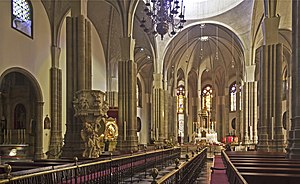
Katedralen i San Cristóbal de La Laguna / Galleri
Katedralen i San Cristóbal de La Laguna er en romersk-katolsk katedral beliggende i byen San Cristóbal de La Laguna. Det er sæde for San Cristóbal de La Laguna Stift. Stiftet dækker provinsen Santa Cruz de Tenerife. Katedralen er også et sogn og er dedikeret til Jomfru Maria.